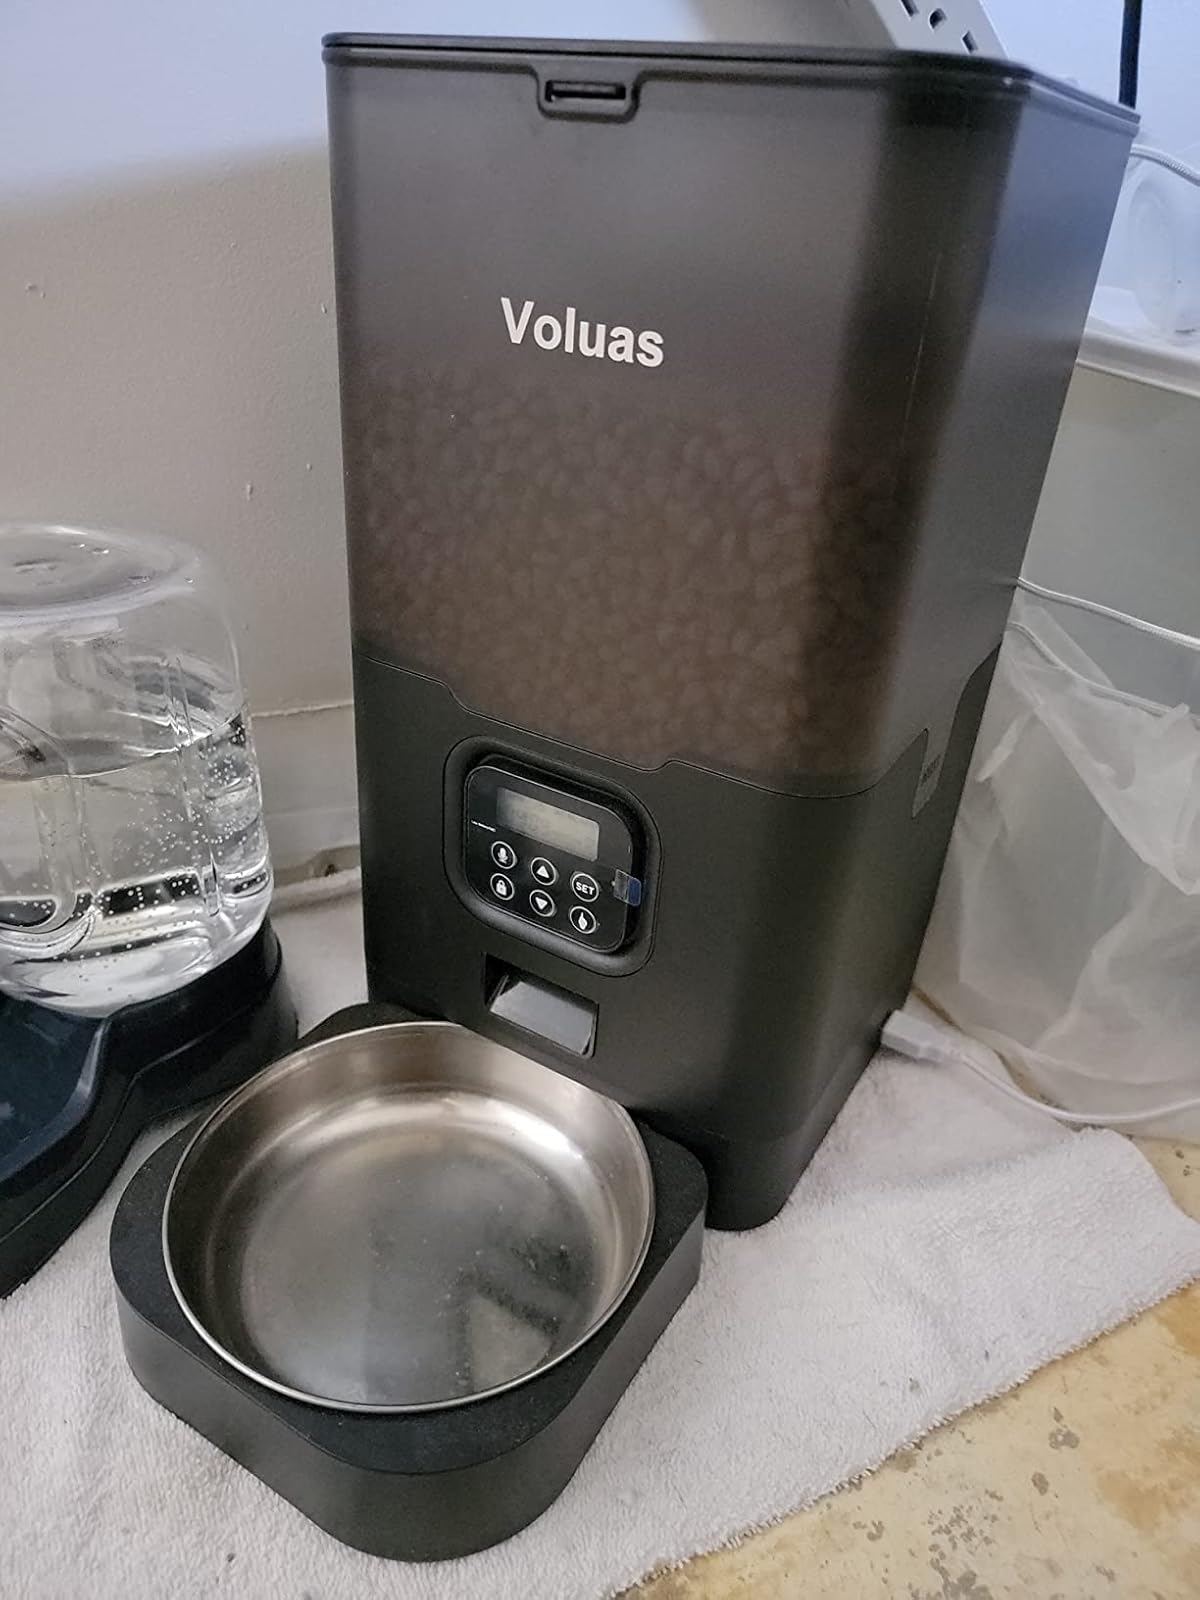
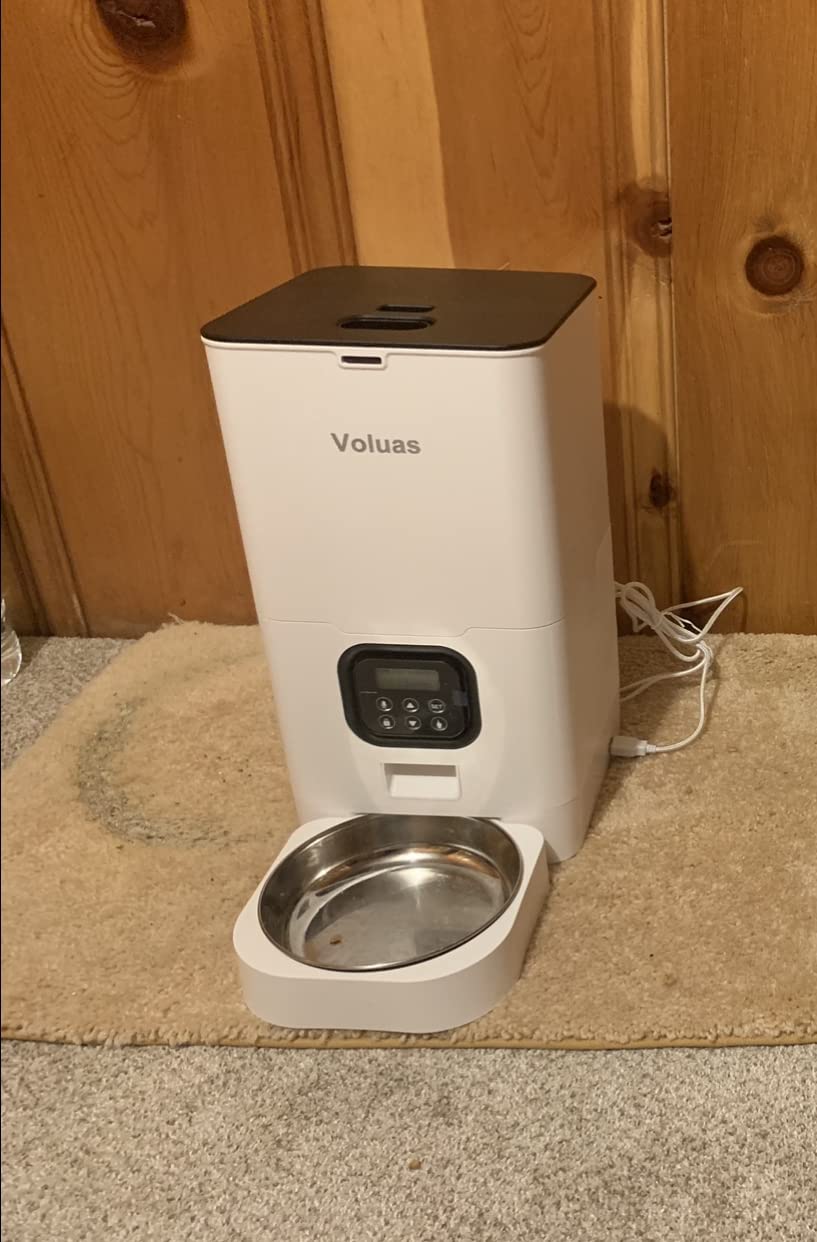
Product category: items_feeder
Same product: no